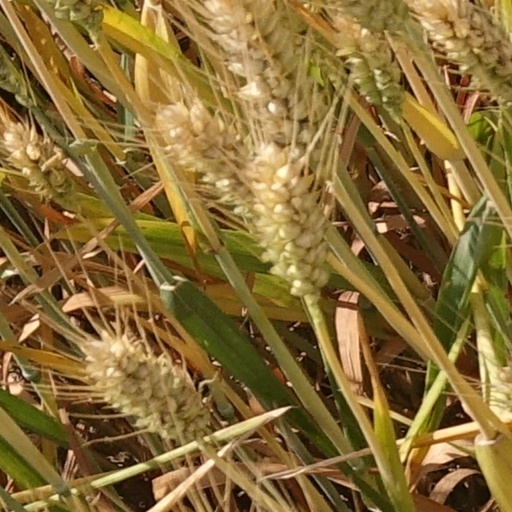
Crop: wheat